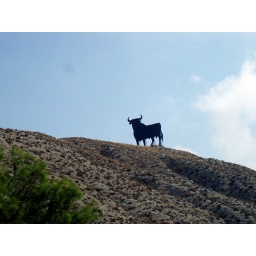
A large bull statue in Spain along the highway